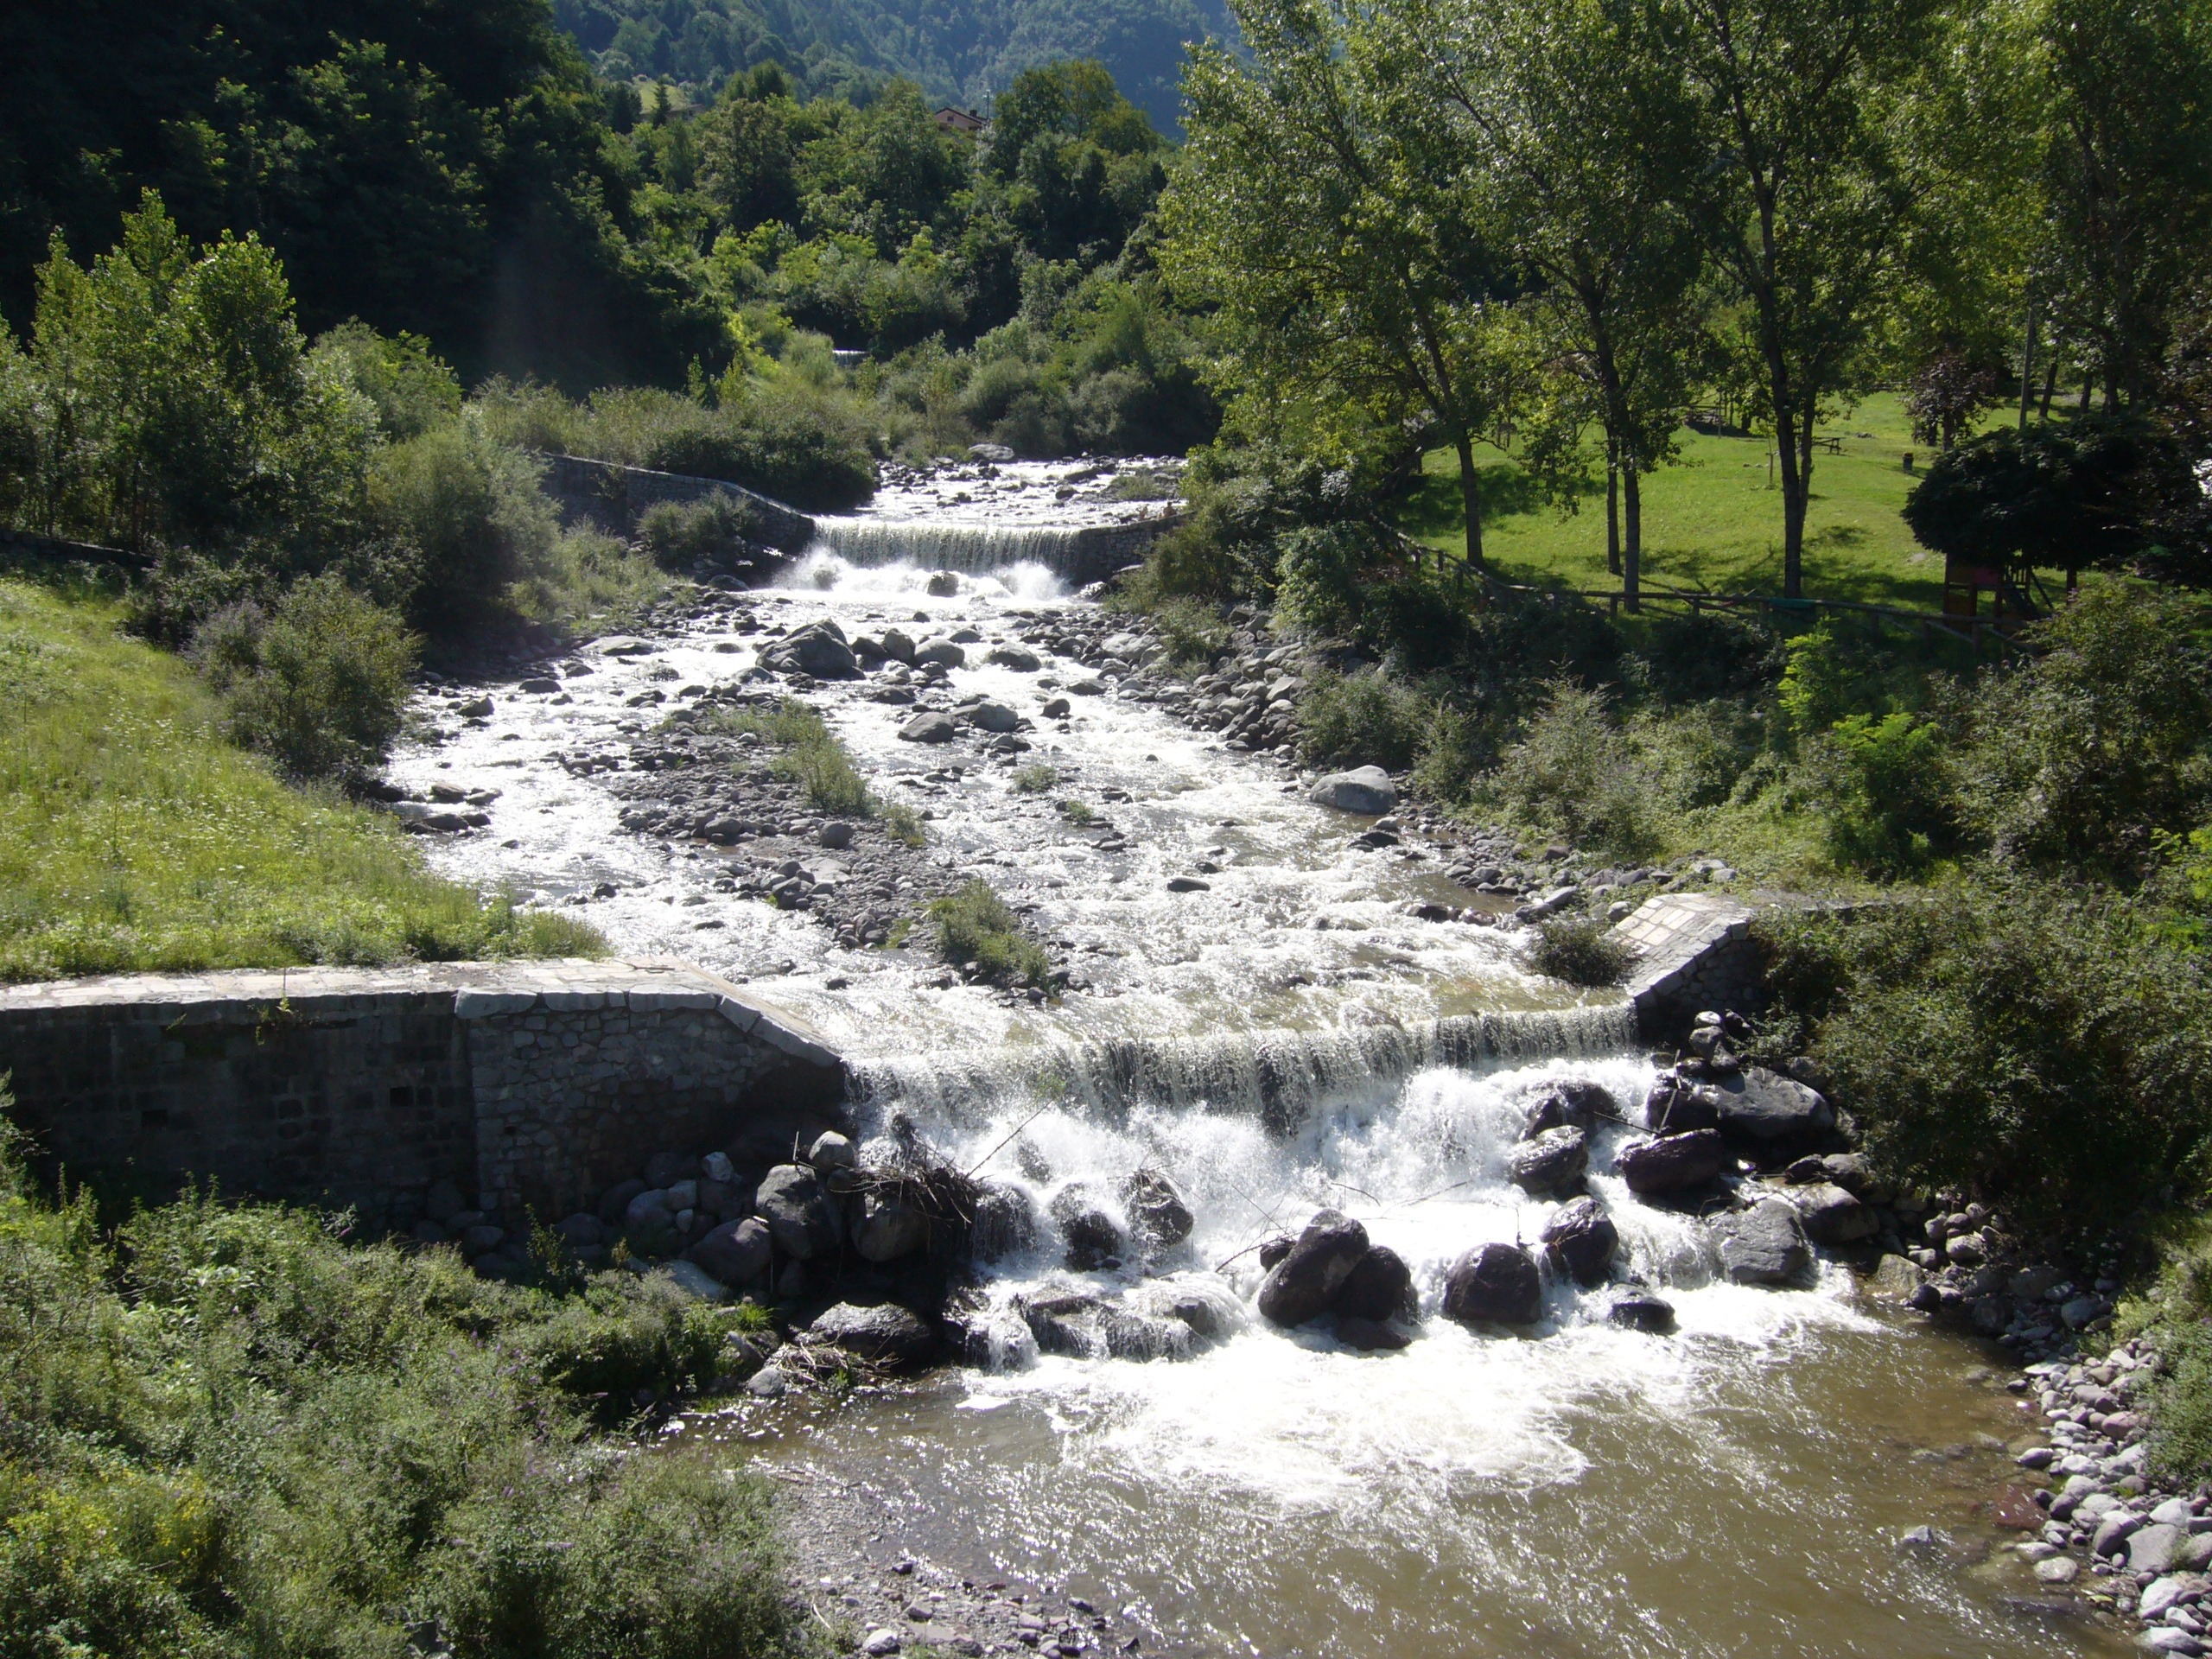
water, creek, river, valley, stream, rapid, body of water, torrent, water feature, watercourse, landform